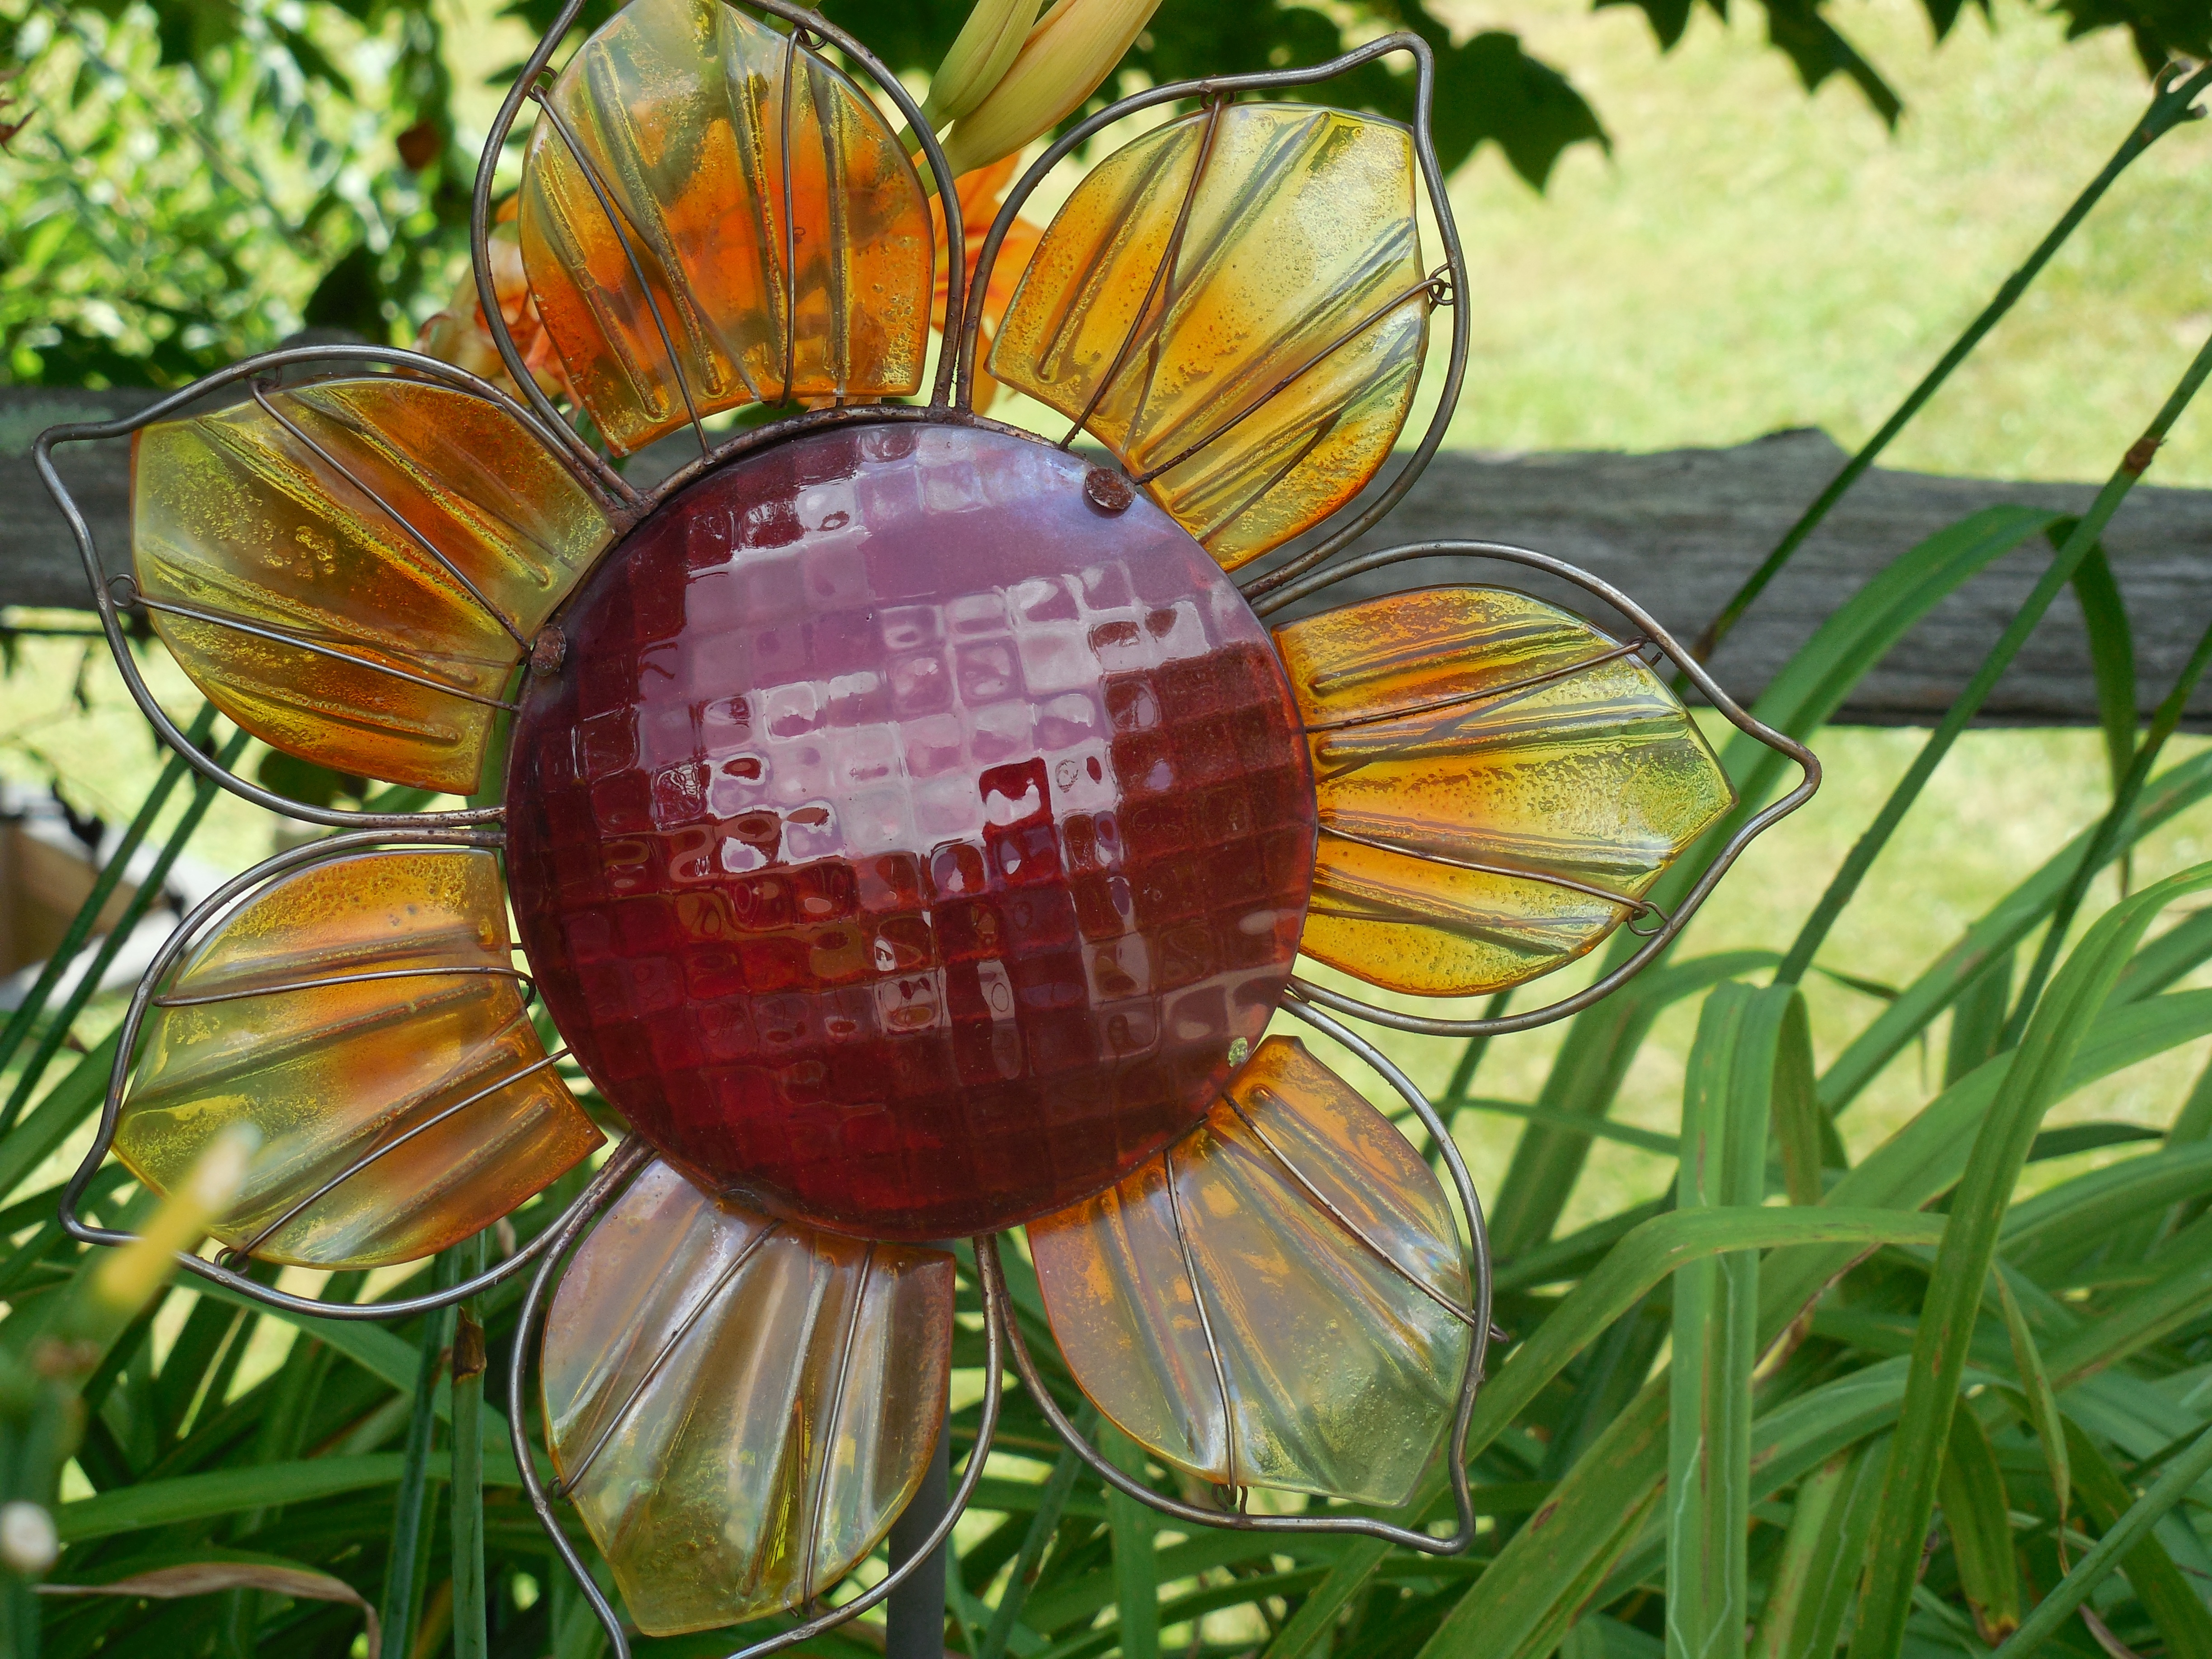
grass, plant, texture, leaf, flower, glass, summer, daisy, decoration, rural, pattern, green, geometric, red, symbol, color, metal, botany, colorful, yellow, garden, decor, flora, sunflower, ornament, design, ornate, decorative, style, ornamental, yard, shape, traditional, adornment, stake, trendy, yard art